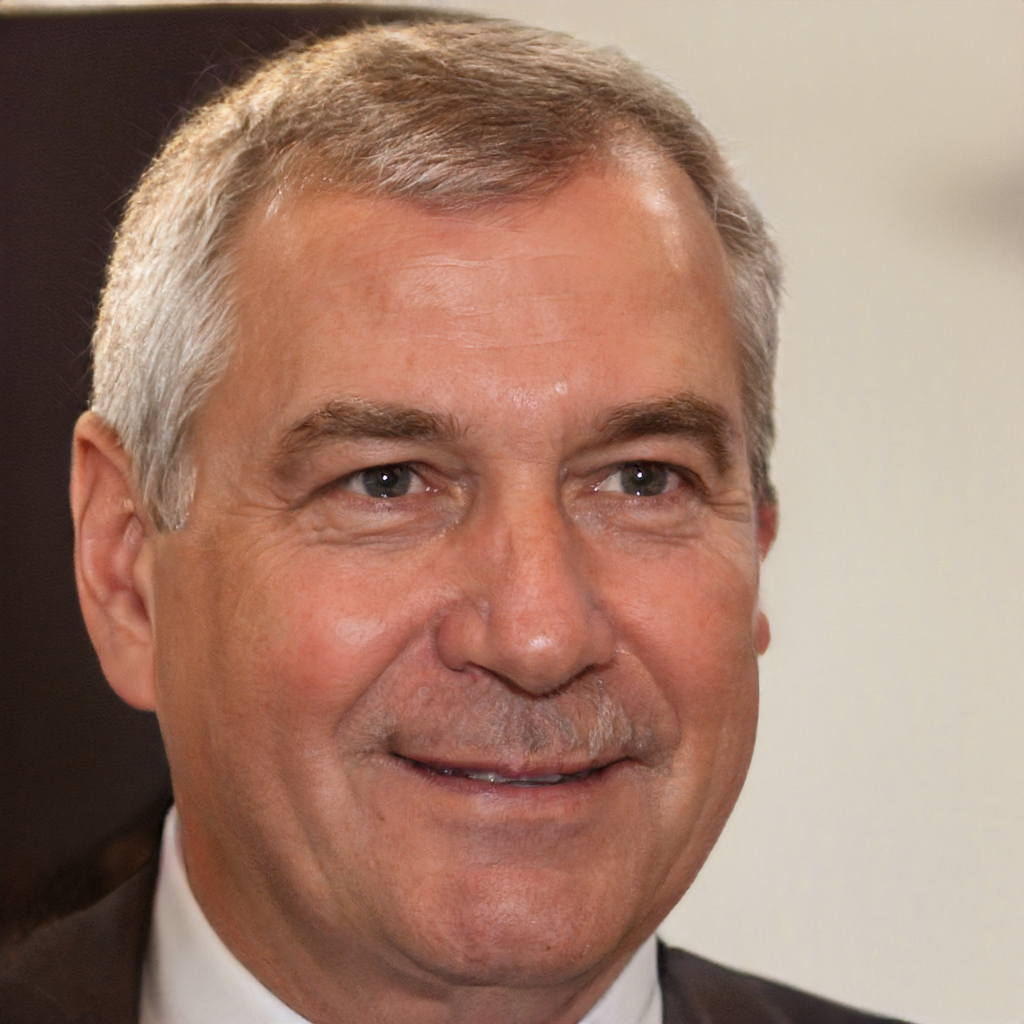
Gender: Male